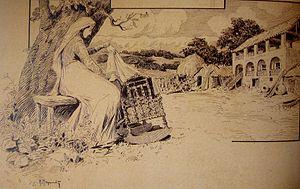
La musique traditionnelle géorgienne se situe entre deux mondes culturels, l'européen et l'asiatique. Elle est en outre très ancienne, ses racines remontent à l'ère pré-chrétienne. Malgré les invasions successives des Empires perse, ottoman et russe, et la soviétisation, elle a su conserver ses caractéristiques propres. Le chant polyphonique géorgien a été déclaré chef d'œuvre du patrimoine culturel immatériel par l'UNESCO en 2001 et inscrit sur la liste représentative en 2008.